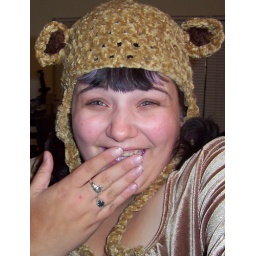
laughing in the bear hat